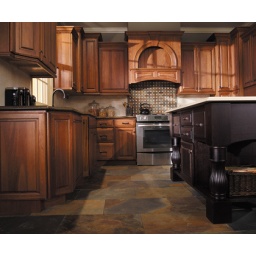
This kitchen cabinetry was created with the Accord door style in Lyptus finished in Toffee with Chocolate glaze and in Java.